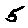
Label: 5